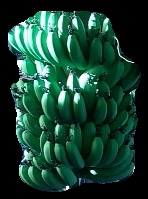
Variety: pachbale
Grade: grade1